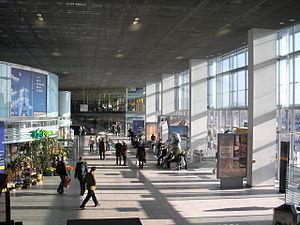
La gare de l'Est à Berlin est après la gare centrale et celle de Südkreuz, la troisième gare de la ville. Ouverte en 1842, elle fut d'abord appelée gare de Francfort, puis gare de Silésie. Elle changea de nom plus souvent que n'importe quelle autre gare à Berlin, ce qui peut conduire à une confusion avec l'actuelle gare centrale de Berlin ou l'ancienne gare de l'Est, fermée en 1882.